The View

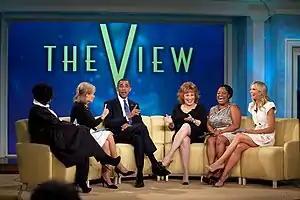
The co-hosts interview Barack Obama, President of the United States, on July 29, 2010

The 19th season saw the return of Behar as well as the addition of actress Candace Cameron Bure and broadcast journalist Paula Faris as co-hosts alongside Goldberg, Raven-Symoné, and Collins, the lattermost of whom departed in June 2016. The following season began with eight rotating co-hosts: Behar, Goldberg, Raven-Symoné, Bure, Faris, television host Sara Haines, lawyer Sunny Hostin, and television personality Jedediah Bila. Additionally, Behar began moderating on Fridays in Goldberg's place. On October 27, Raven-Symoné left the show to star in a spin-off of the sitcom "That's So Raven". On December 8, Bure left the program, citing the commute between coasts and her commitments to other television projects as reasons; her final episode as co-host aired the following day.